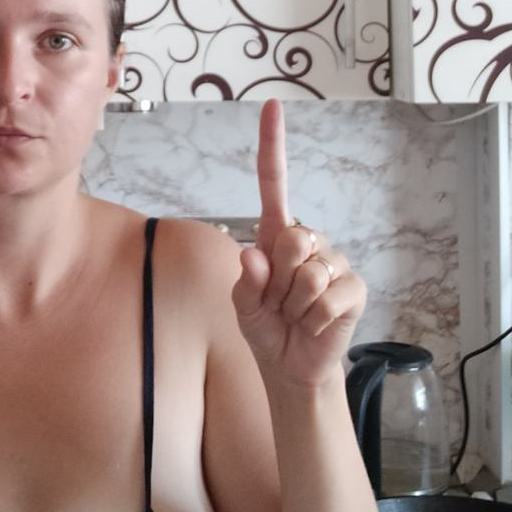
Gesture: one